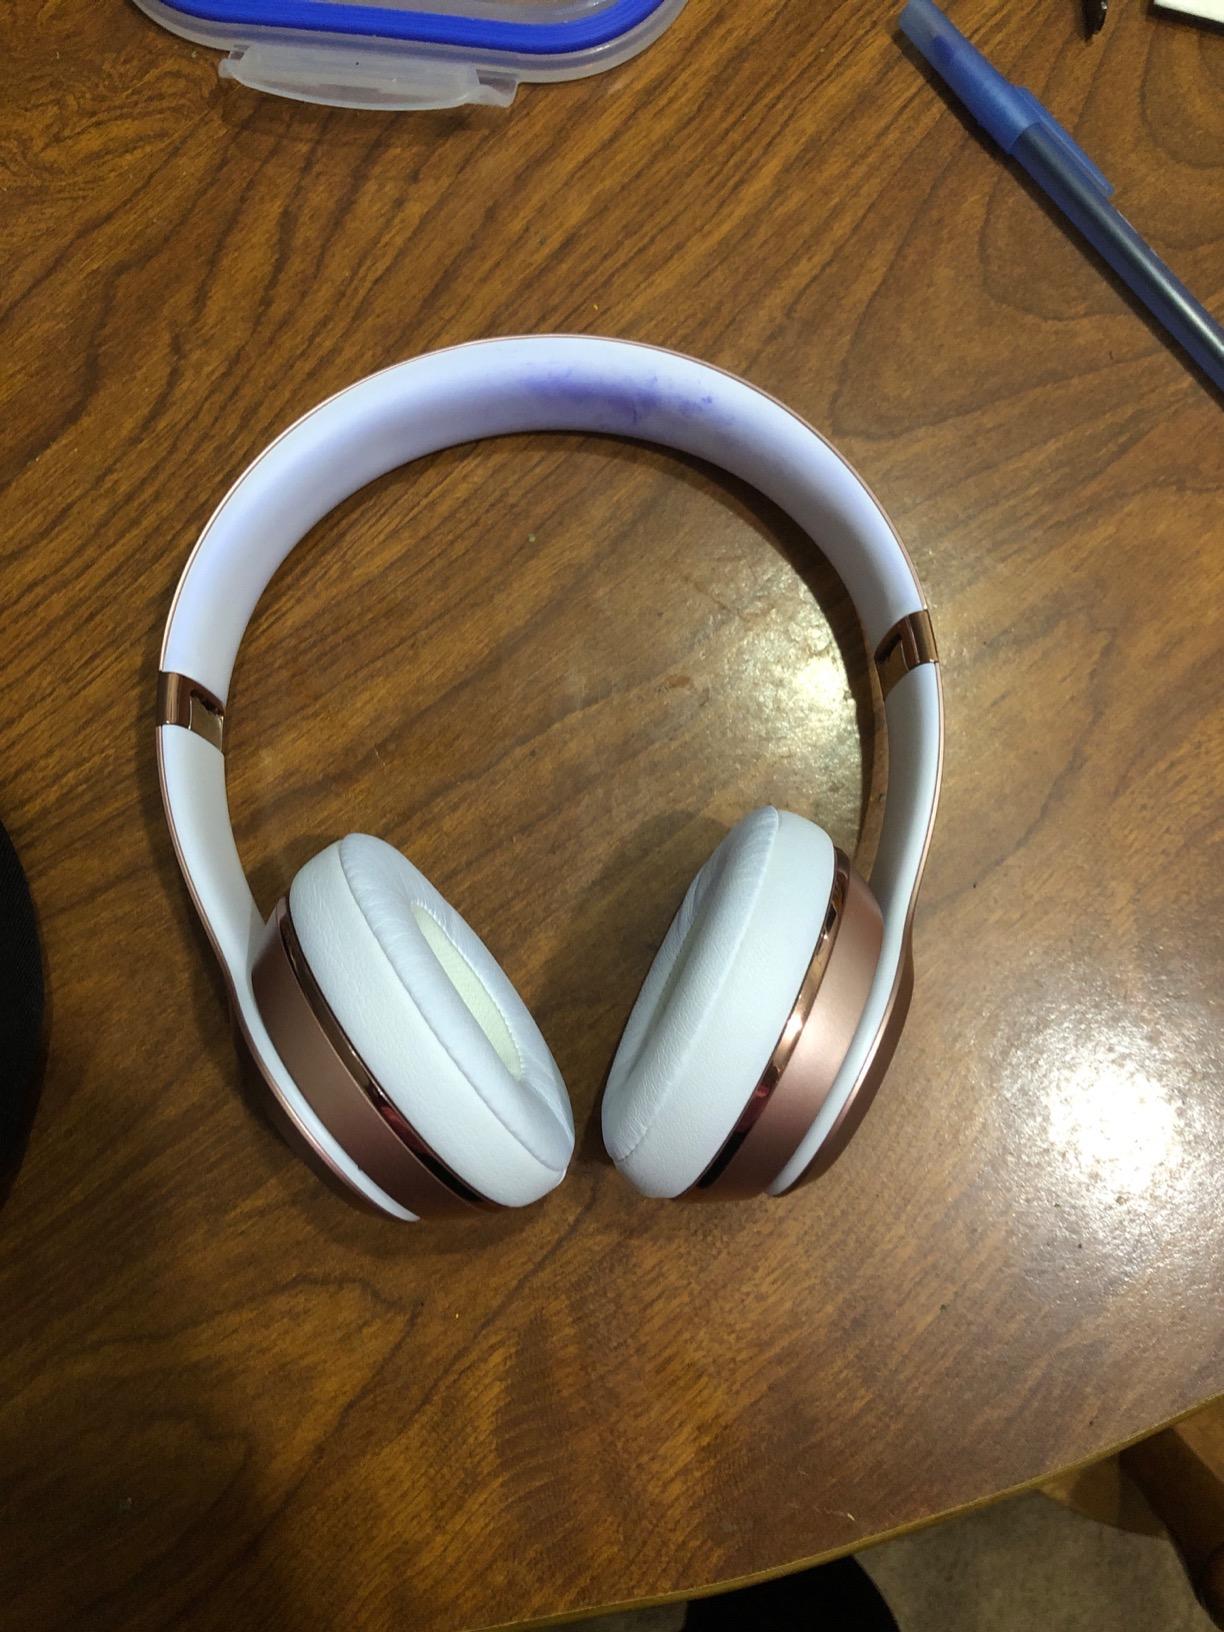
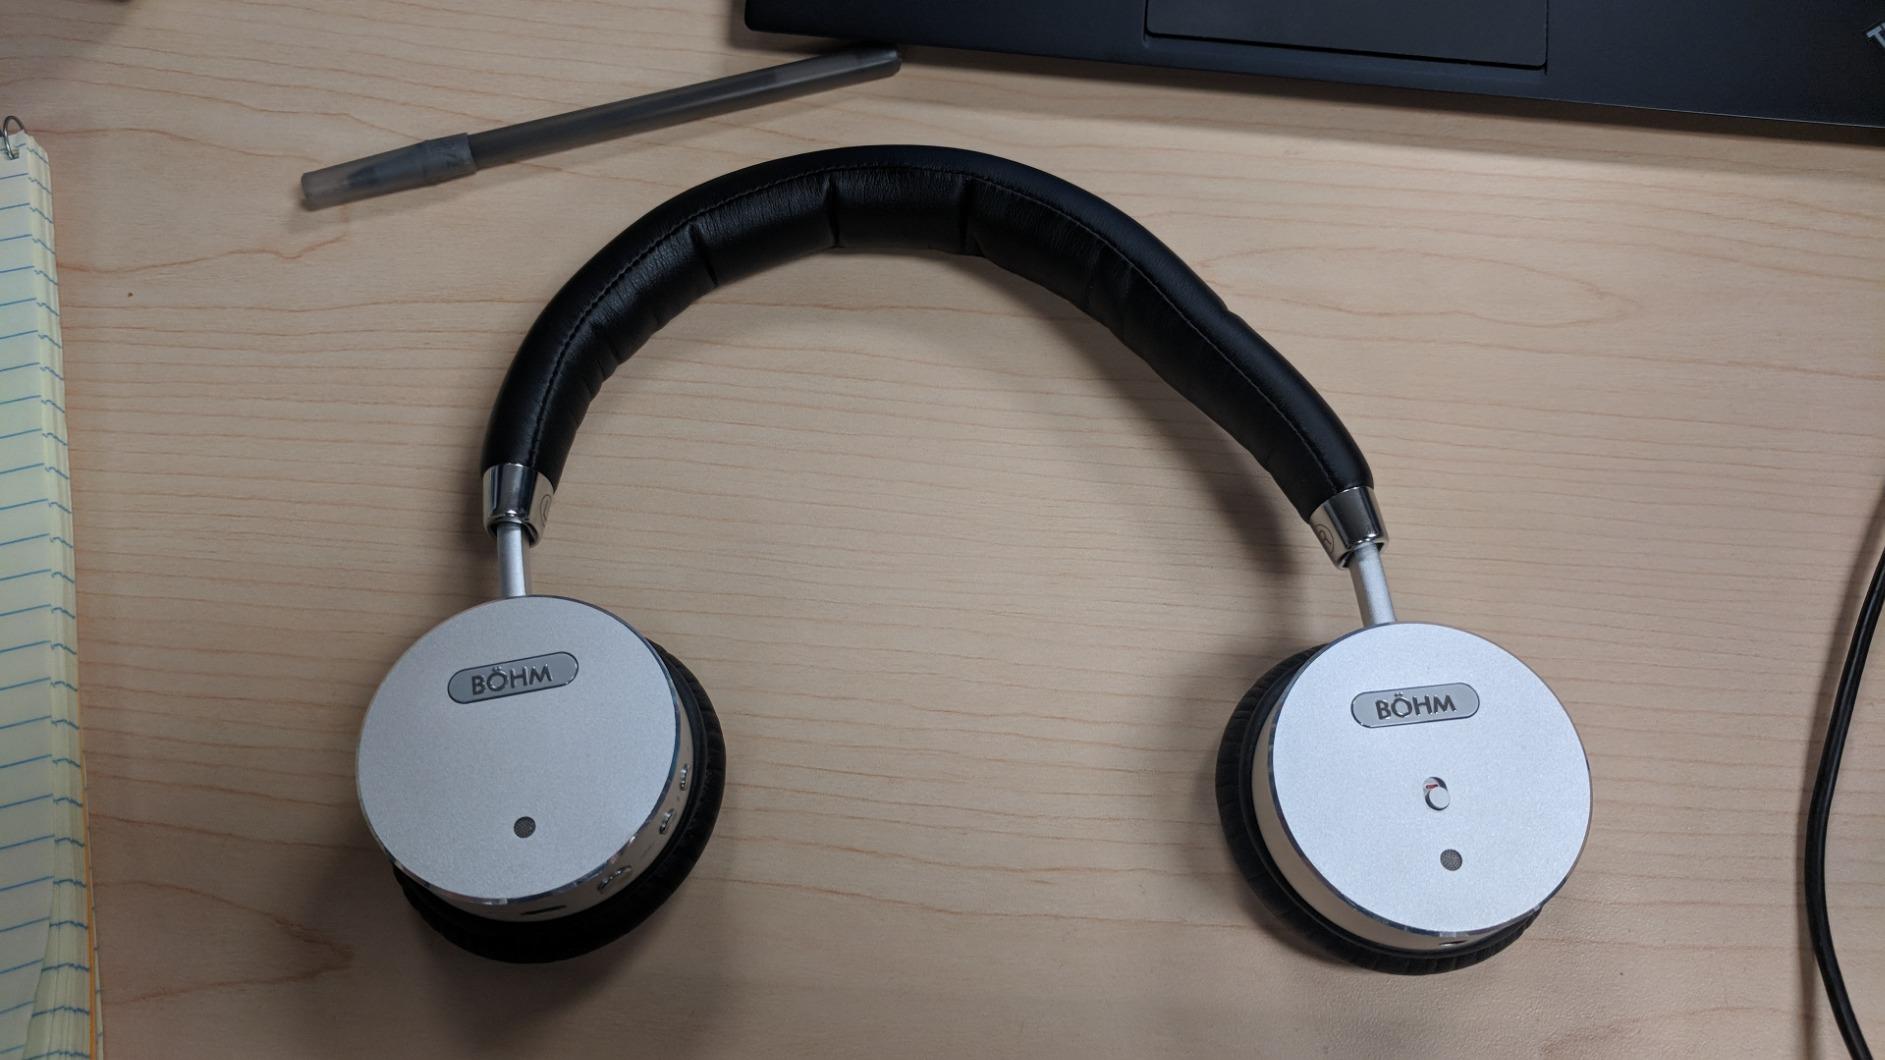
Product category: headphones
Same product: no